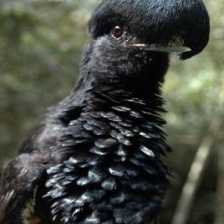
Species: UMBRELLA BIRD
Scientific name: CEPHALOPTERUS